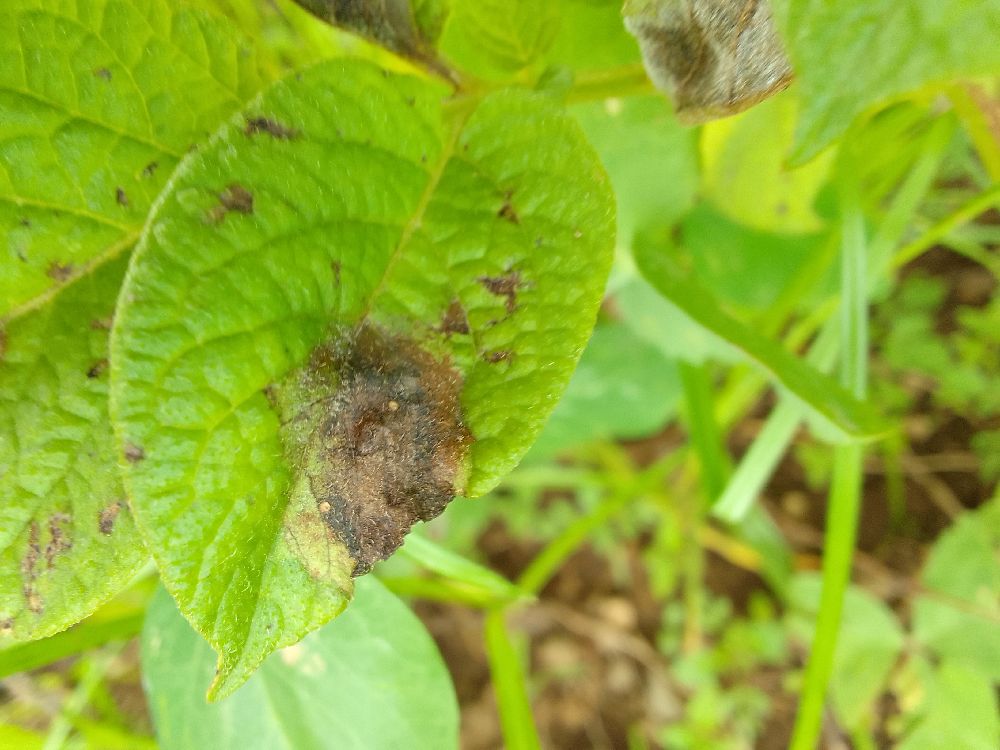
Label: Late blight